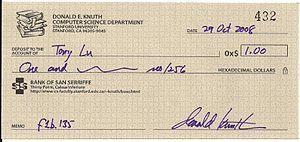
San Serriffe est une nation fictive. Cet État insulaire a été créé à l'occasion du 1ᵉʳ avril 1977, en guise de farce, par le journal britannique The Guardian.